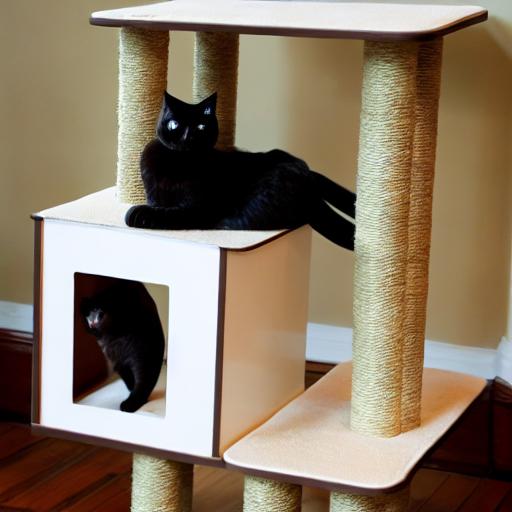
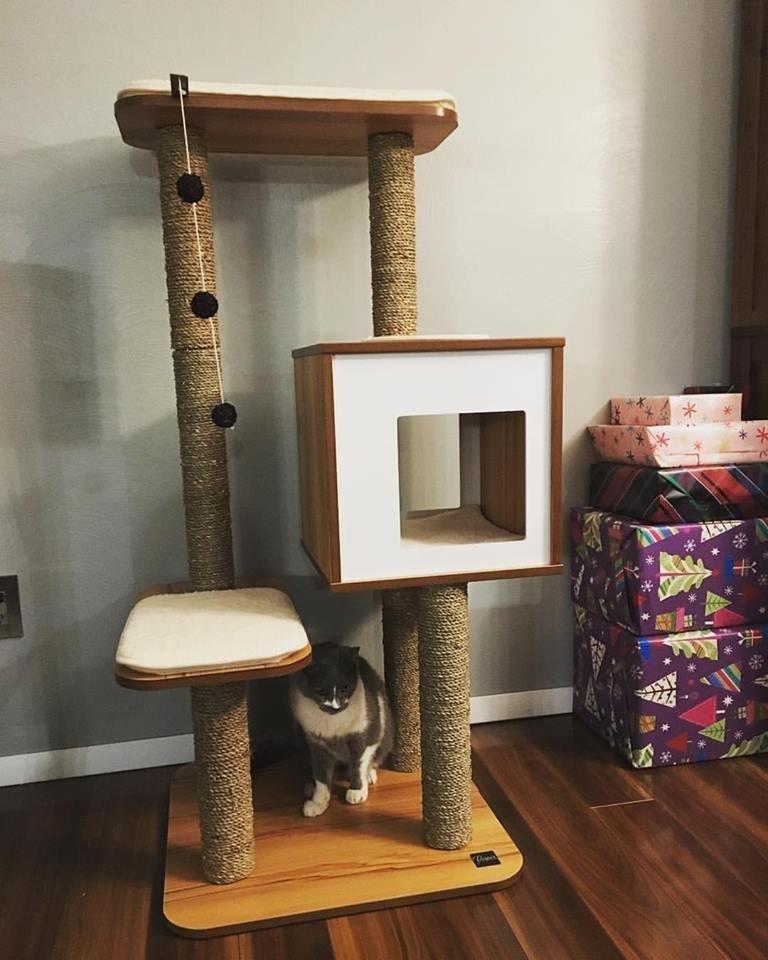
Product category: items_cat tree
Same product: no